Gutmann–Beckett method

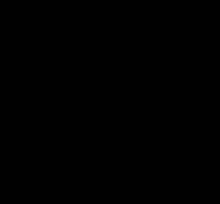
Interaction of triethylphosphine oxide with a Lewis acid

Boron trihalides are archetypal Lewis acids and have AN values between 89 (BF) and 115 (BI). The Gutmann–Beckett method has been applied to fluoroarylboranes such as B(CF) (AN 82), and borenium cations, and its application to these and various other boron compounds has been reviewed.